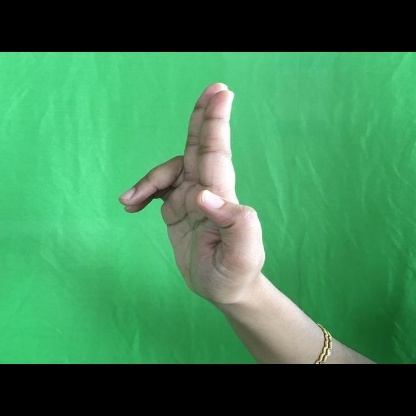
Mudra: Ardhapathaka